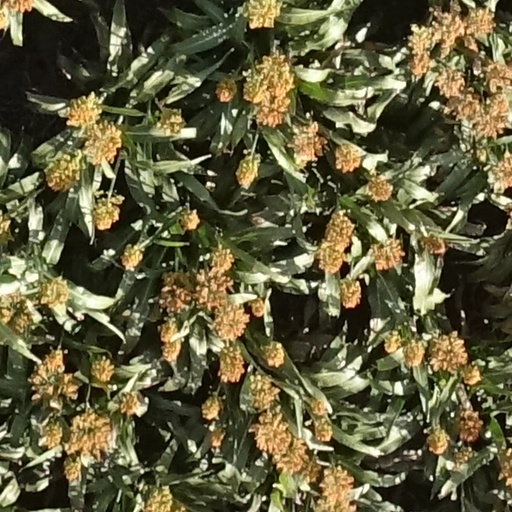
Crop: sorghum